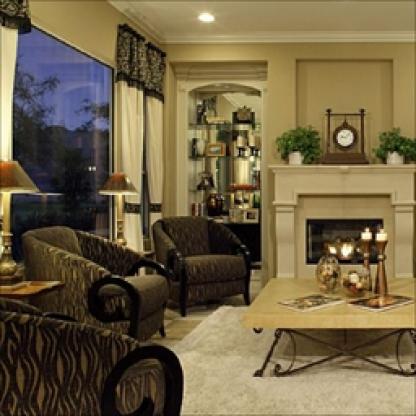
Scene: Indoor